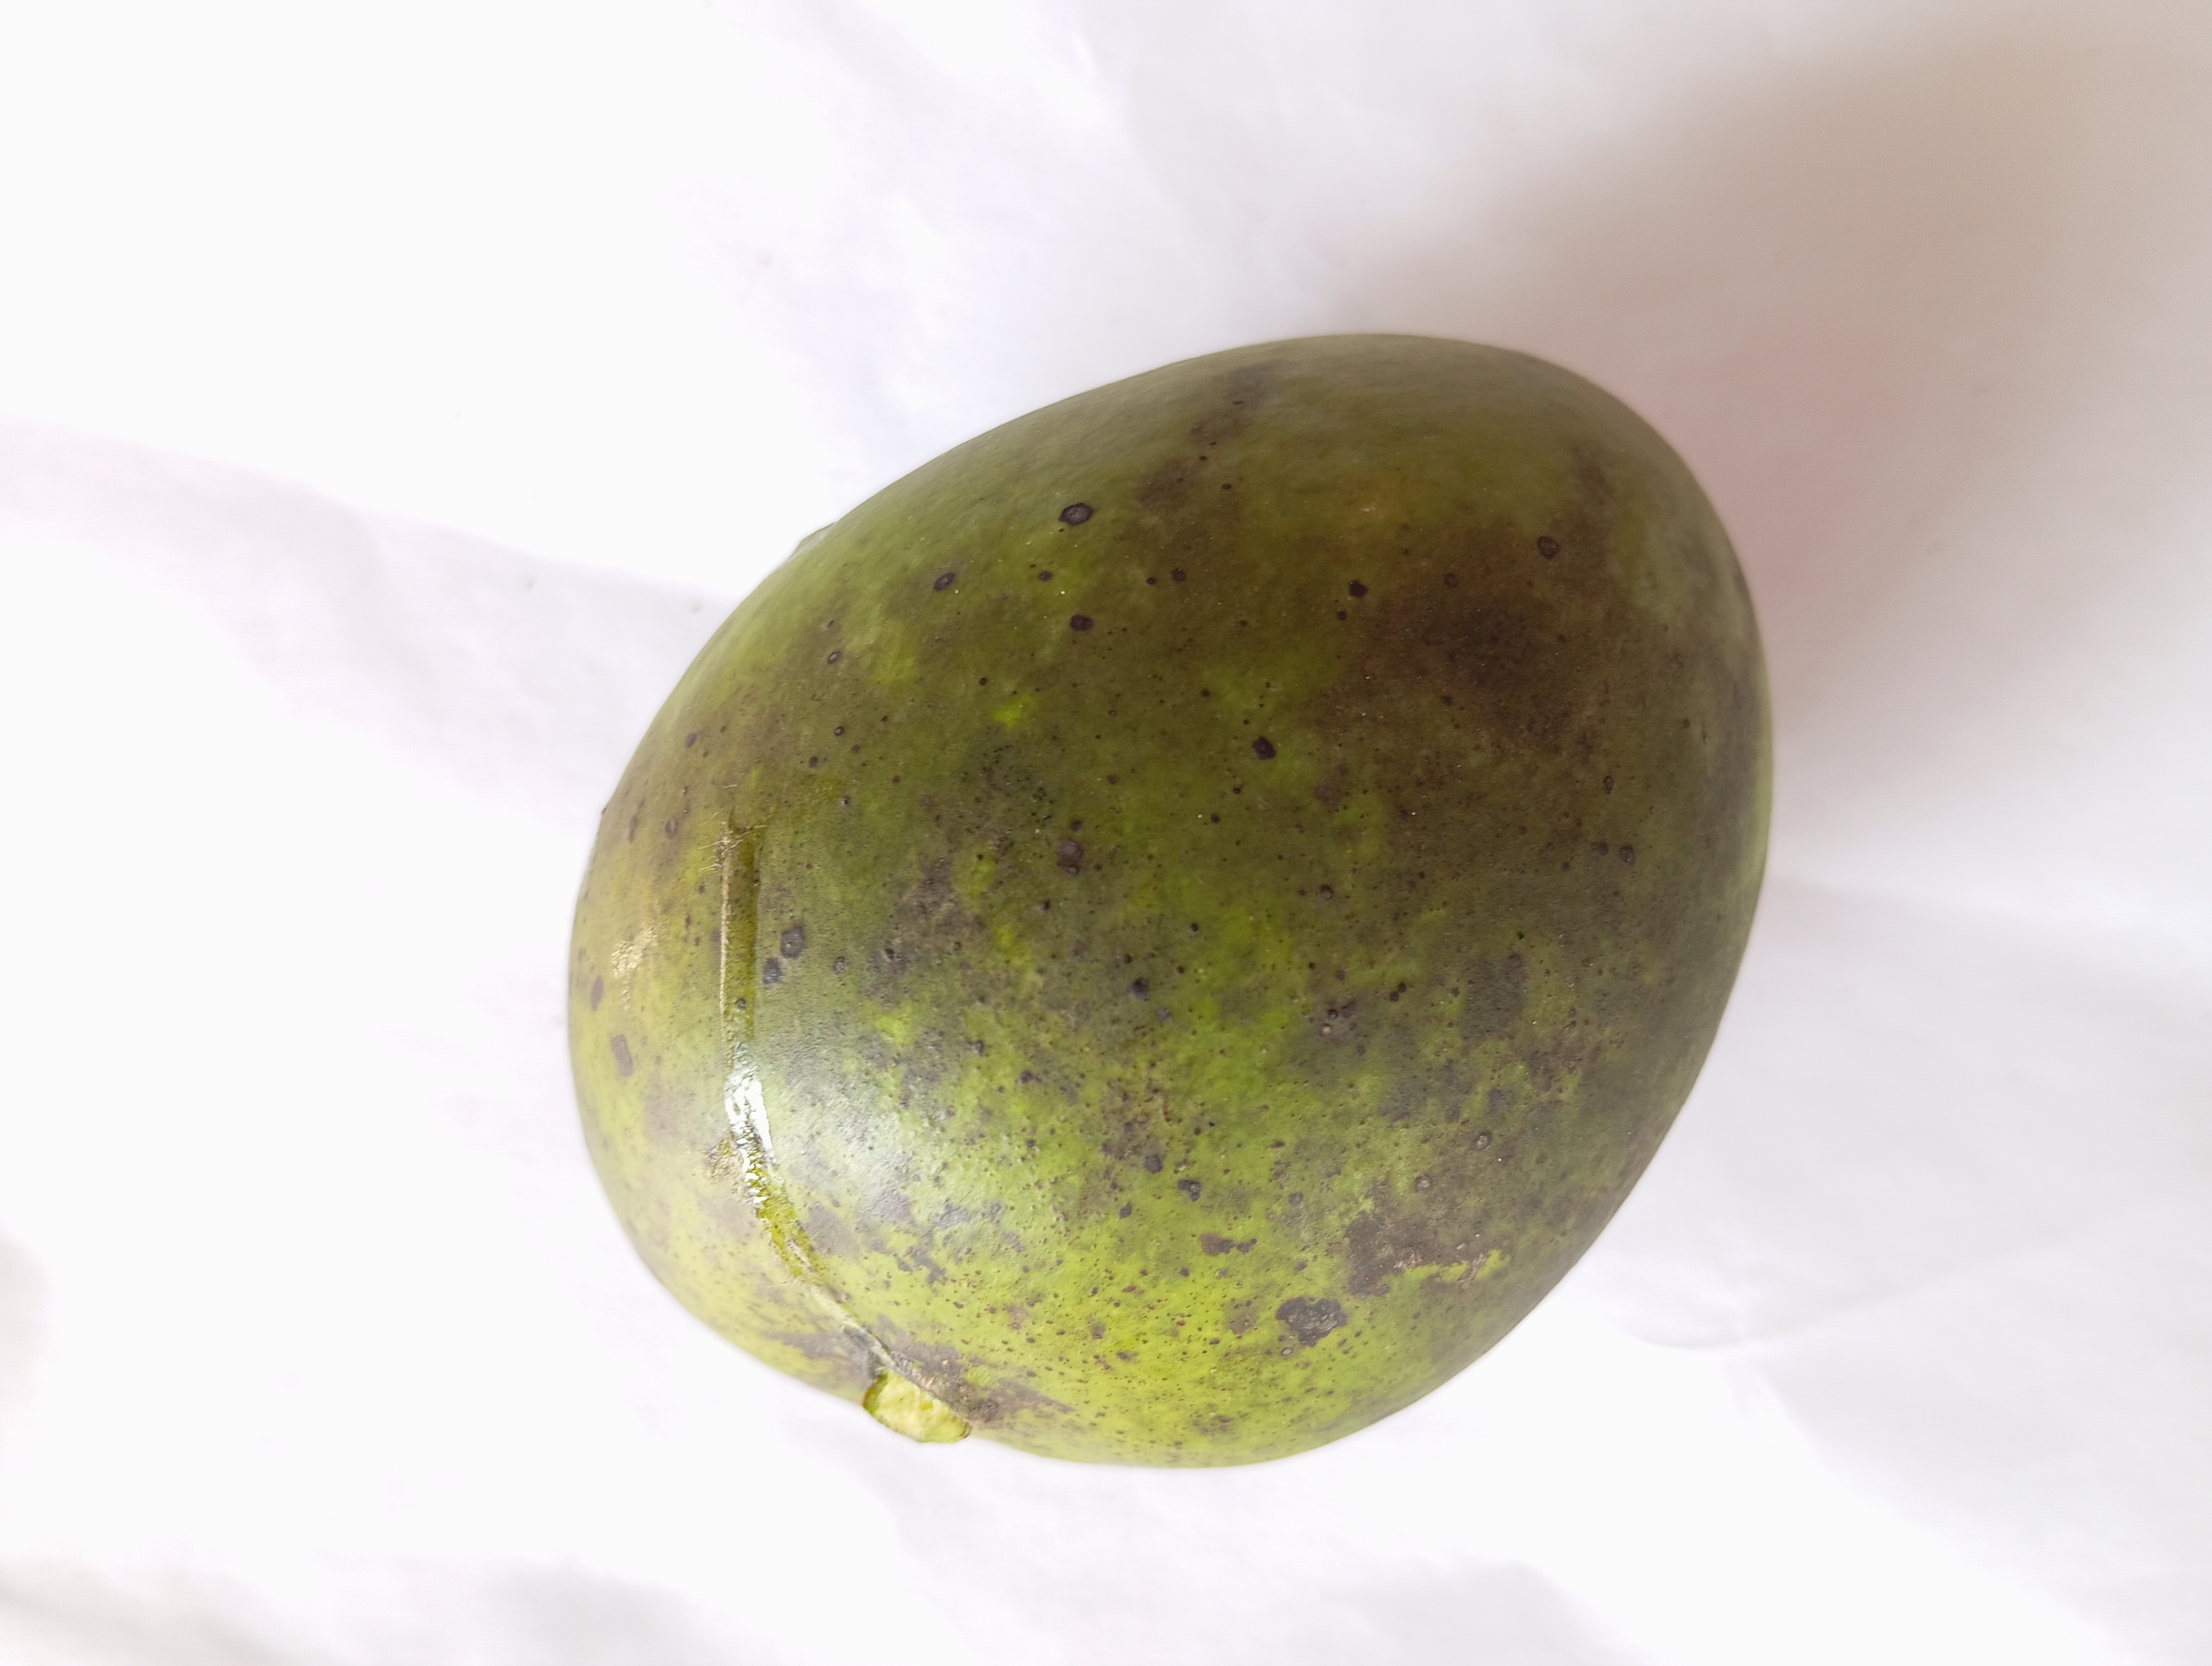
Mango variety: Harivanga